İZBAN

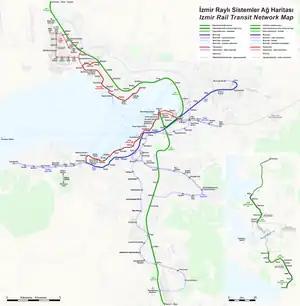
Map of all metro lines in İzmir, İZBAN shown in green

All of the tracks are owned by the Turkish State Railways. There is a transfer from Halkapınar and Hilal stations to M1 Metro Line ; from Çiğli, Alaybey, Halkapınar and Alsancak stations to Tram İzmir network ; from Aliağa, Biçerova, Hatundere, Menemen, Ulukent, Egekent, Çiğli, Mavişehir, Turan, Bayraklı, Salhane, Halkapınar, Alsancak, Kemer, Şirinyer, Koşu, İnkılap, Semt Garajı, Esbaş, Gaziemir, Sarnıç, Adnan Menderes Havalimanı, Cumaovası, Tekeli, Pancar, Kuşçuburun, Torbalı, Tepeköy, Sağlık and Belevi stations to ESHOT buses. It is possible to transfer to mainline trains and regional trains operated by TCDD Taşımacılık from Selçuk, Sağlık, Tepeköy, Torbalı, Pancar, Cumaovası, Adnan Menderes Havalimanı, Gaziemir, Çiğli and Menemen stations.